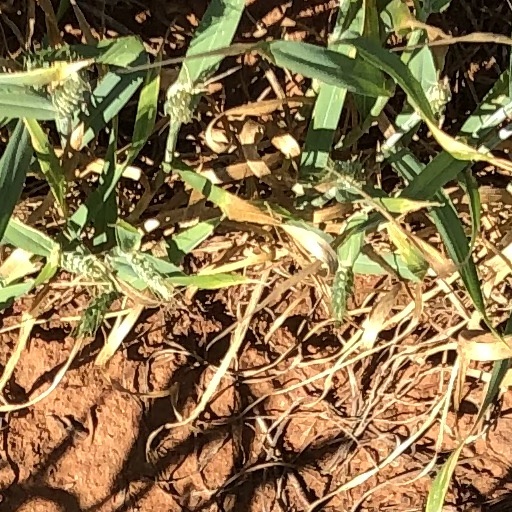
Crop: wheat